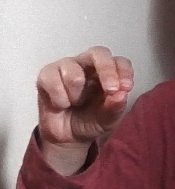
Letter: gaaf